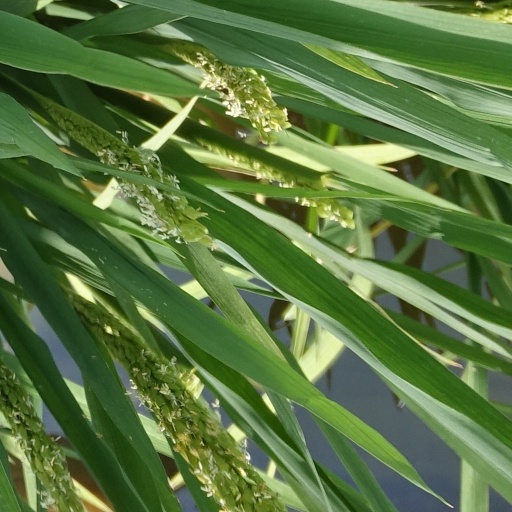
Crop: rice